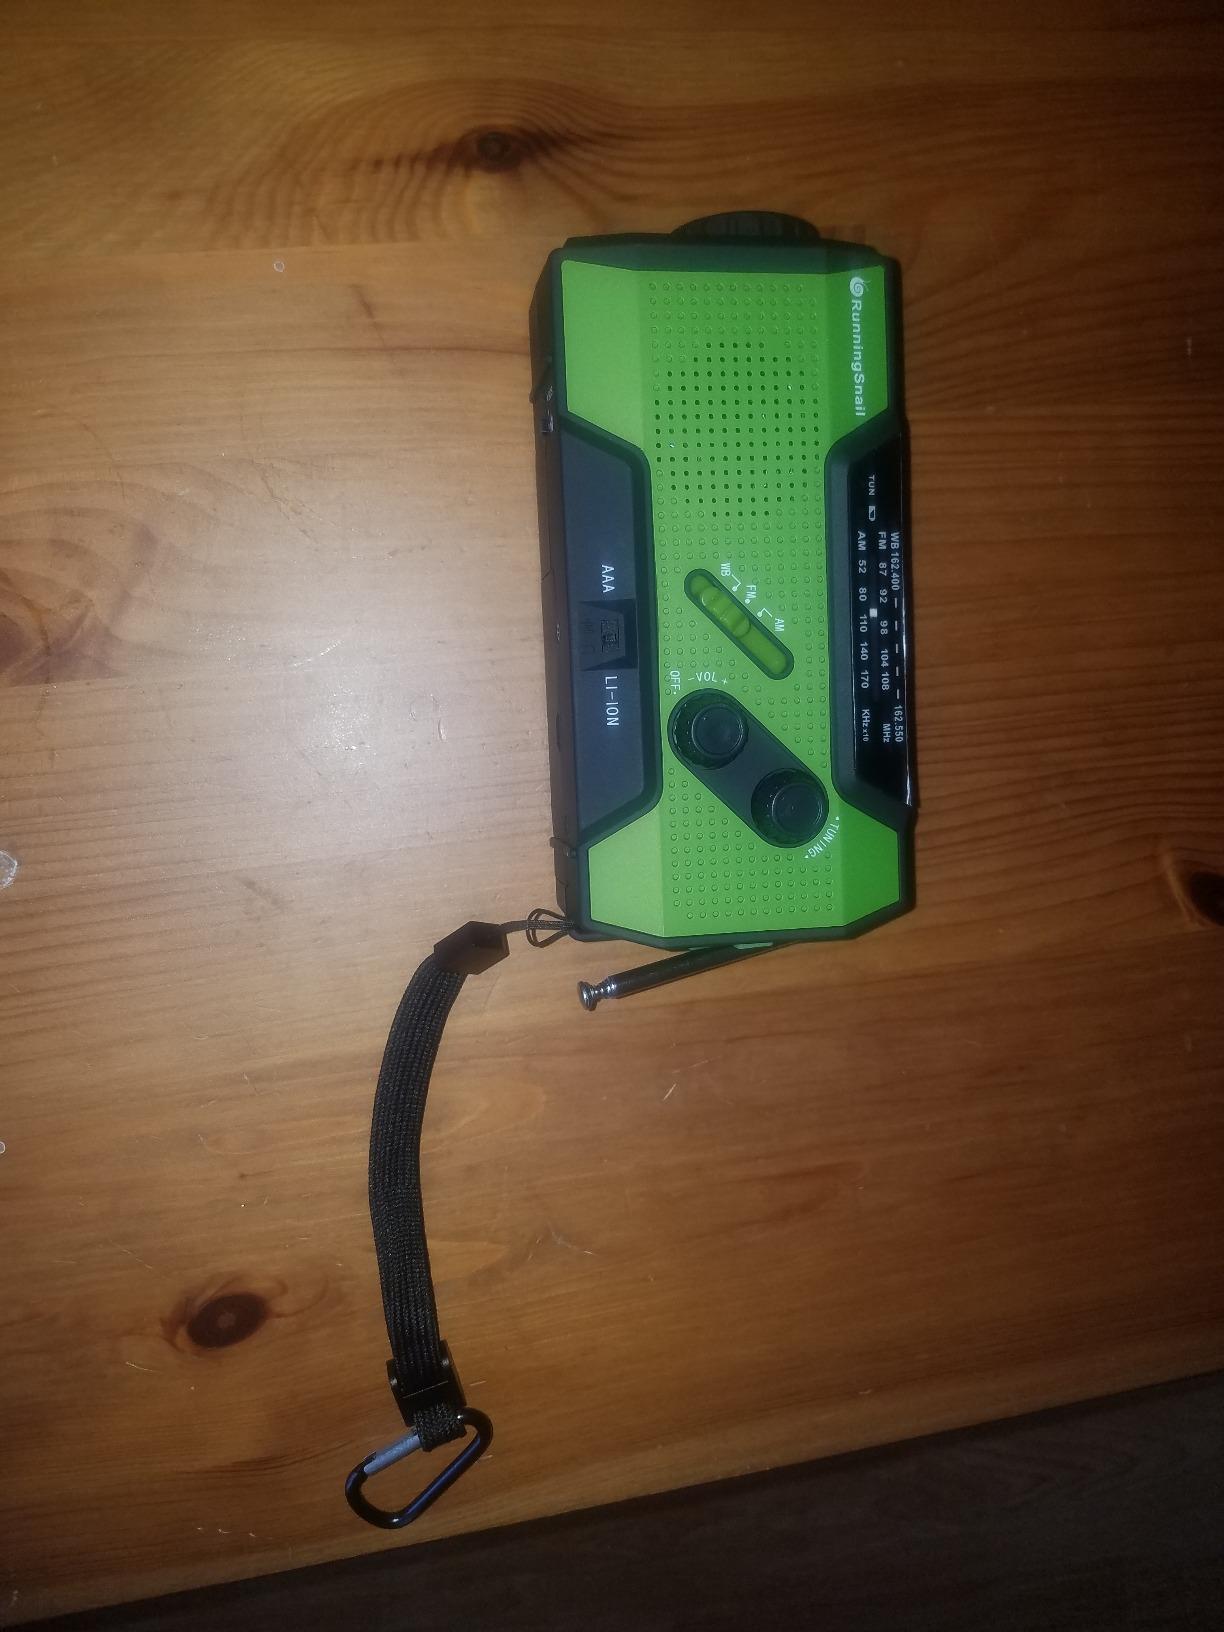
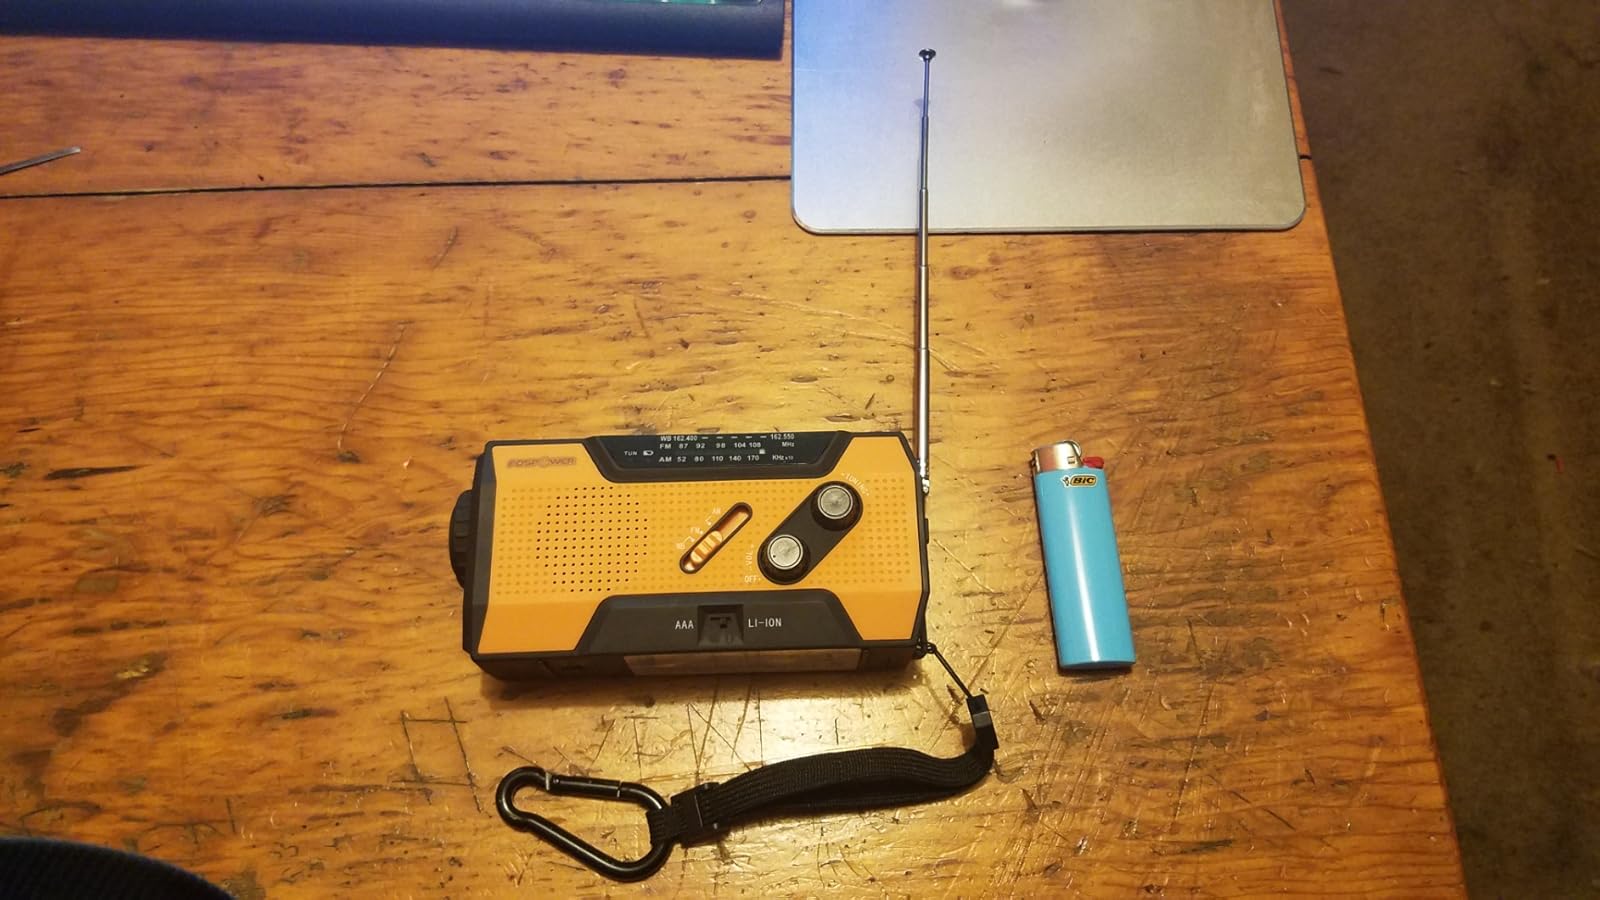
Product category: radio
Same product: no